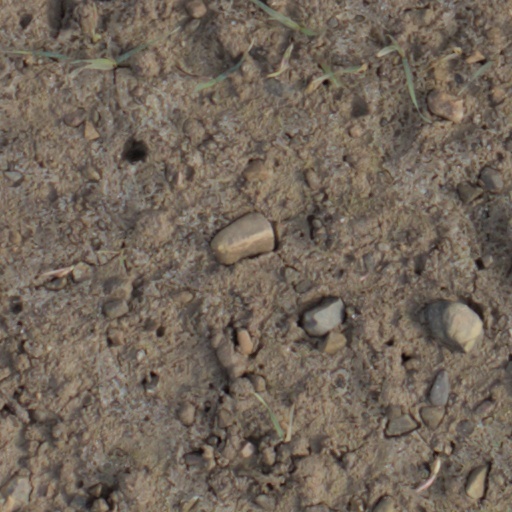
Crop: wheat